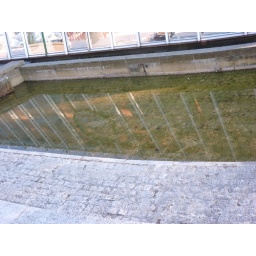
Reflection of the window structures in the water feature at Castle Mall